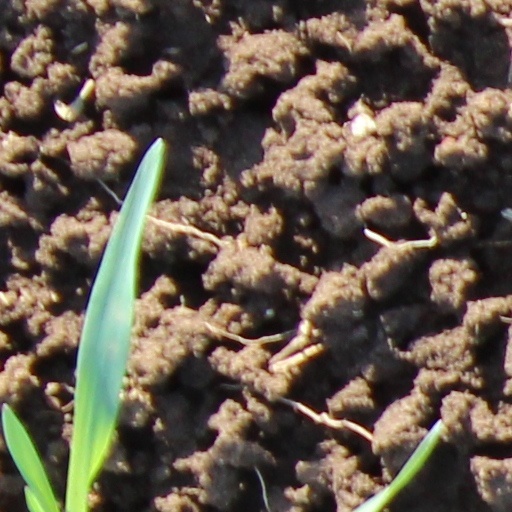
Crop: wheat